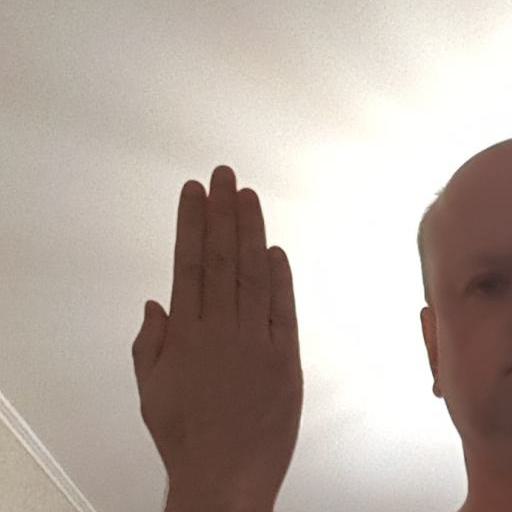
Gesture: stop_inverted